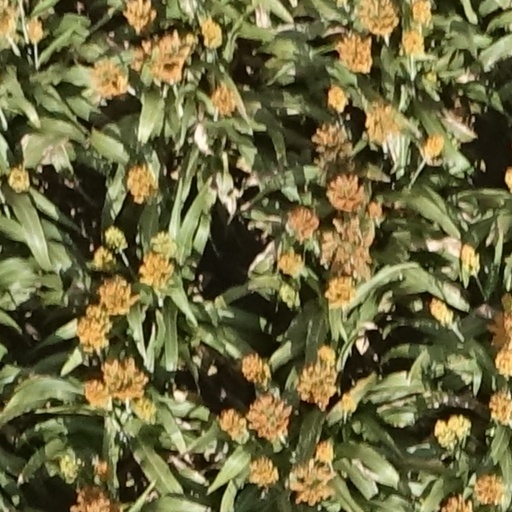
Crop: sorghum